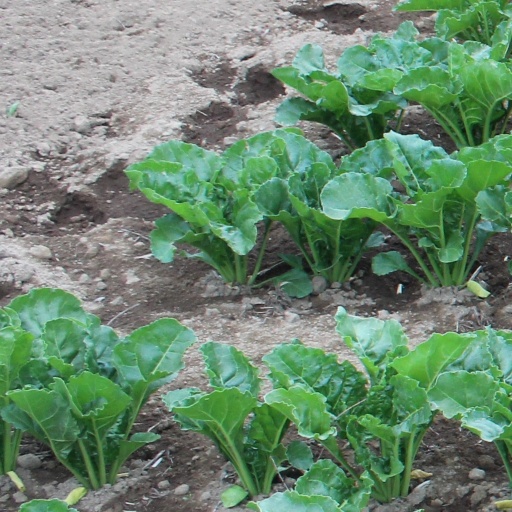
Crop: sugar beet